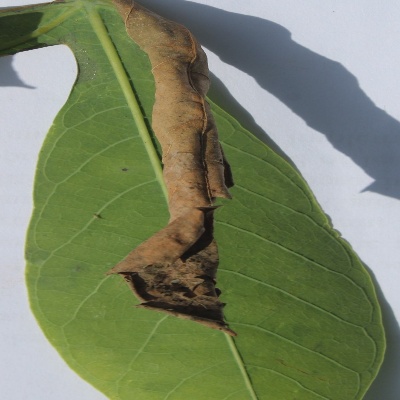
Crop: Cassava
Condition: bacterial blight